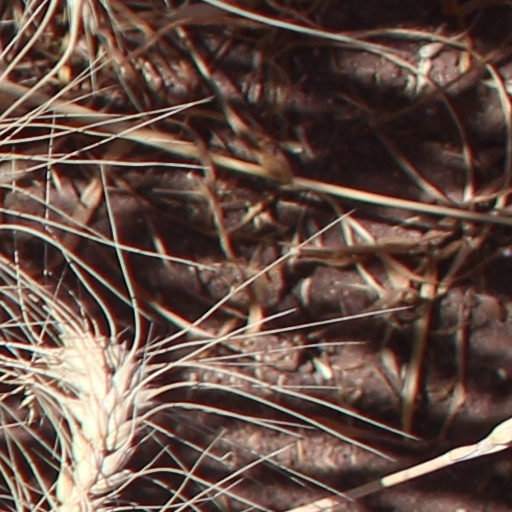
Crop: wheat